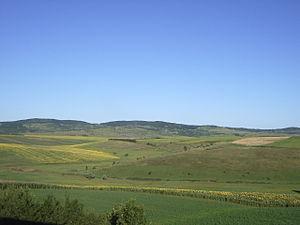
paysage 3
La République de Moldavie est située au sud-est de l’Europe, entre les fleuves Prut et Dniestr ainsi que sur une bande étroite de la rive gauche du Nistru, dans son cours moyen et inférieur.
La Moldavie, en forme longue république de Moldavie ou république de Moldova, en roumain Moldova et Republica Moldova, est un pays enclavé d'Europe orientale situé entre la Roumanie et l'Ukraine, englobant des parties des régions historiques de Bessarabie et de Podolie méridionale. Sa capitale est Chișinău.
Robert Murray McCheyne, né le 21 mai 1813, a été pasteur de l'Église d'Écosse de 1835 à sa mort, le 25 mars 1843. Auteur de poèmes et de nombreuses lettres, il eut une grande influence, en tant que prédicateur, sur le renouveau de la ferveur religieuse en Écosse, et fut membre d'une délégation de quatre pasteurs envoyés à Jérusalem pour enquêter sur les Juifs. Son décès avant le schisme de 1843 lui permit de jouir d'une excellente réputation tout aussi bien dans l'Église d'Écosse que dans la Free Church of Scotland, et sa biographie fut une lecture conseillée à de multiples reprises par les pasteurs écossais.